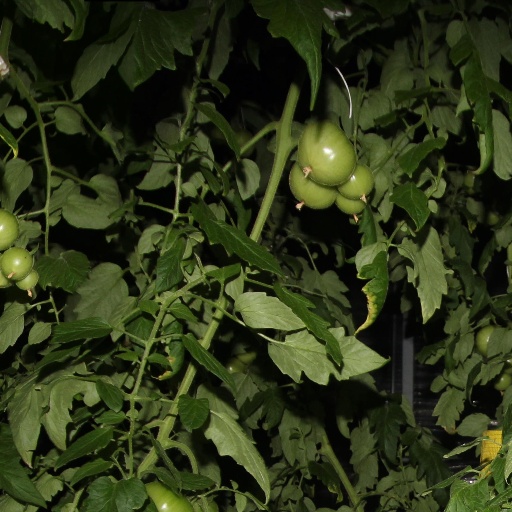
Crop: tomato